American Heritage Lyceum Philharmonic

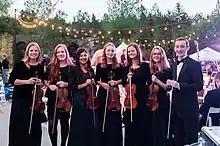
Simply Three Concert in 2017

The American Heritage Lyceum Philharmonic is an audition-only ensemble for advanced high-school-aged musicians. Students perform masterworks of the repertory alongside sacred music. The Philharmonic was named the "Best Youth Performing Ensemble" by Best of State Utah in 2009 to 2015. Lyceum Philharmonic is one of the nation's premier youth orchestras. Located in American Fork, Utah, the group is led by conductor Kayson Brown.